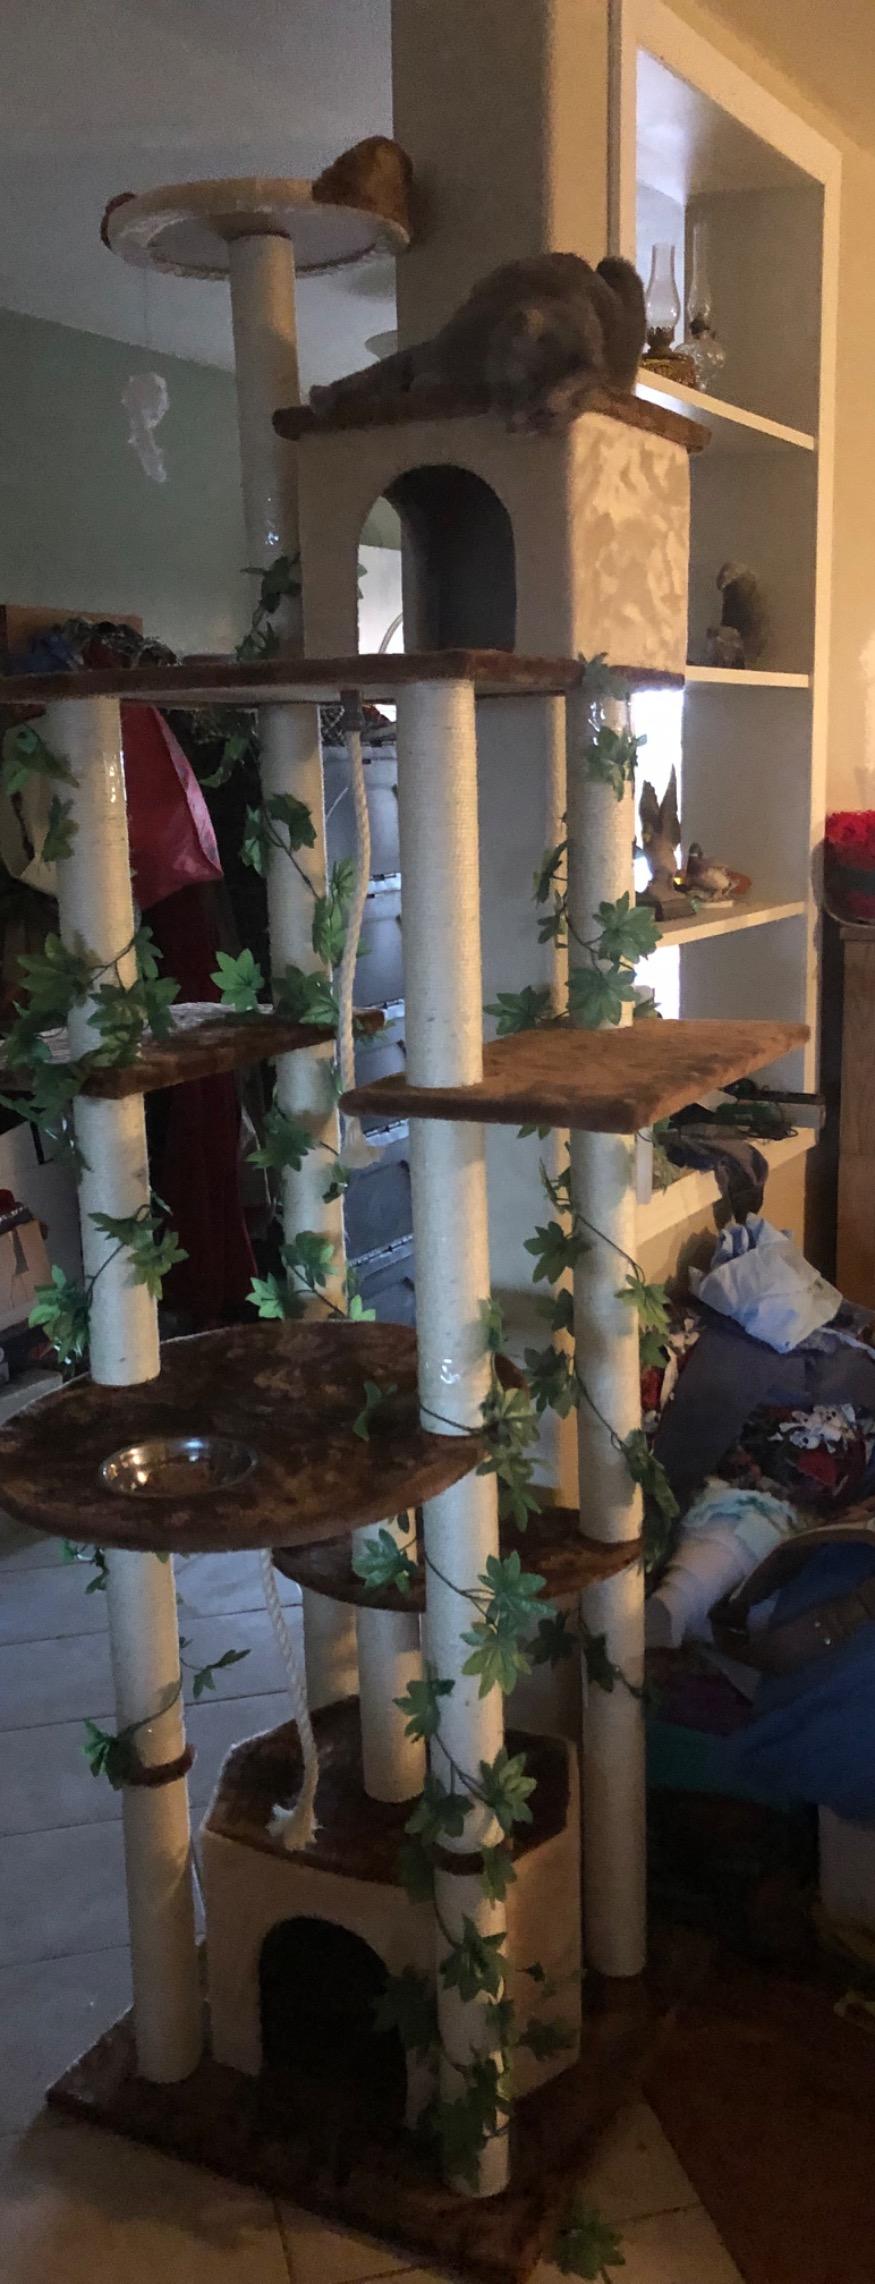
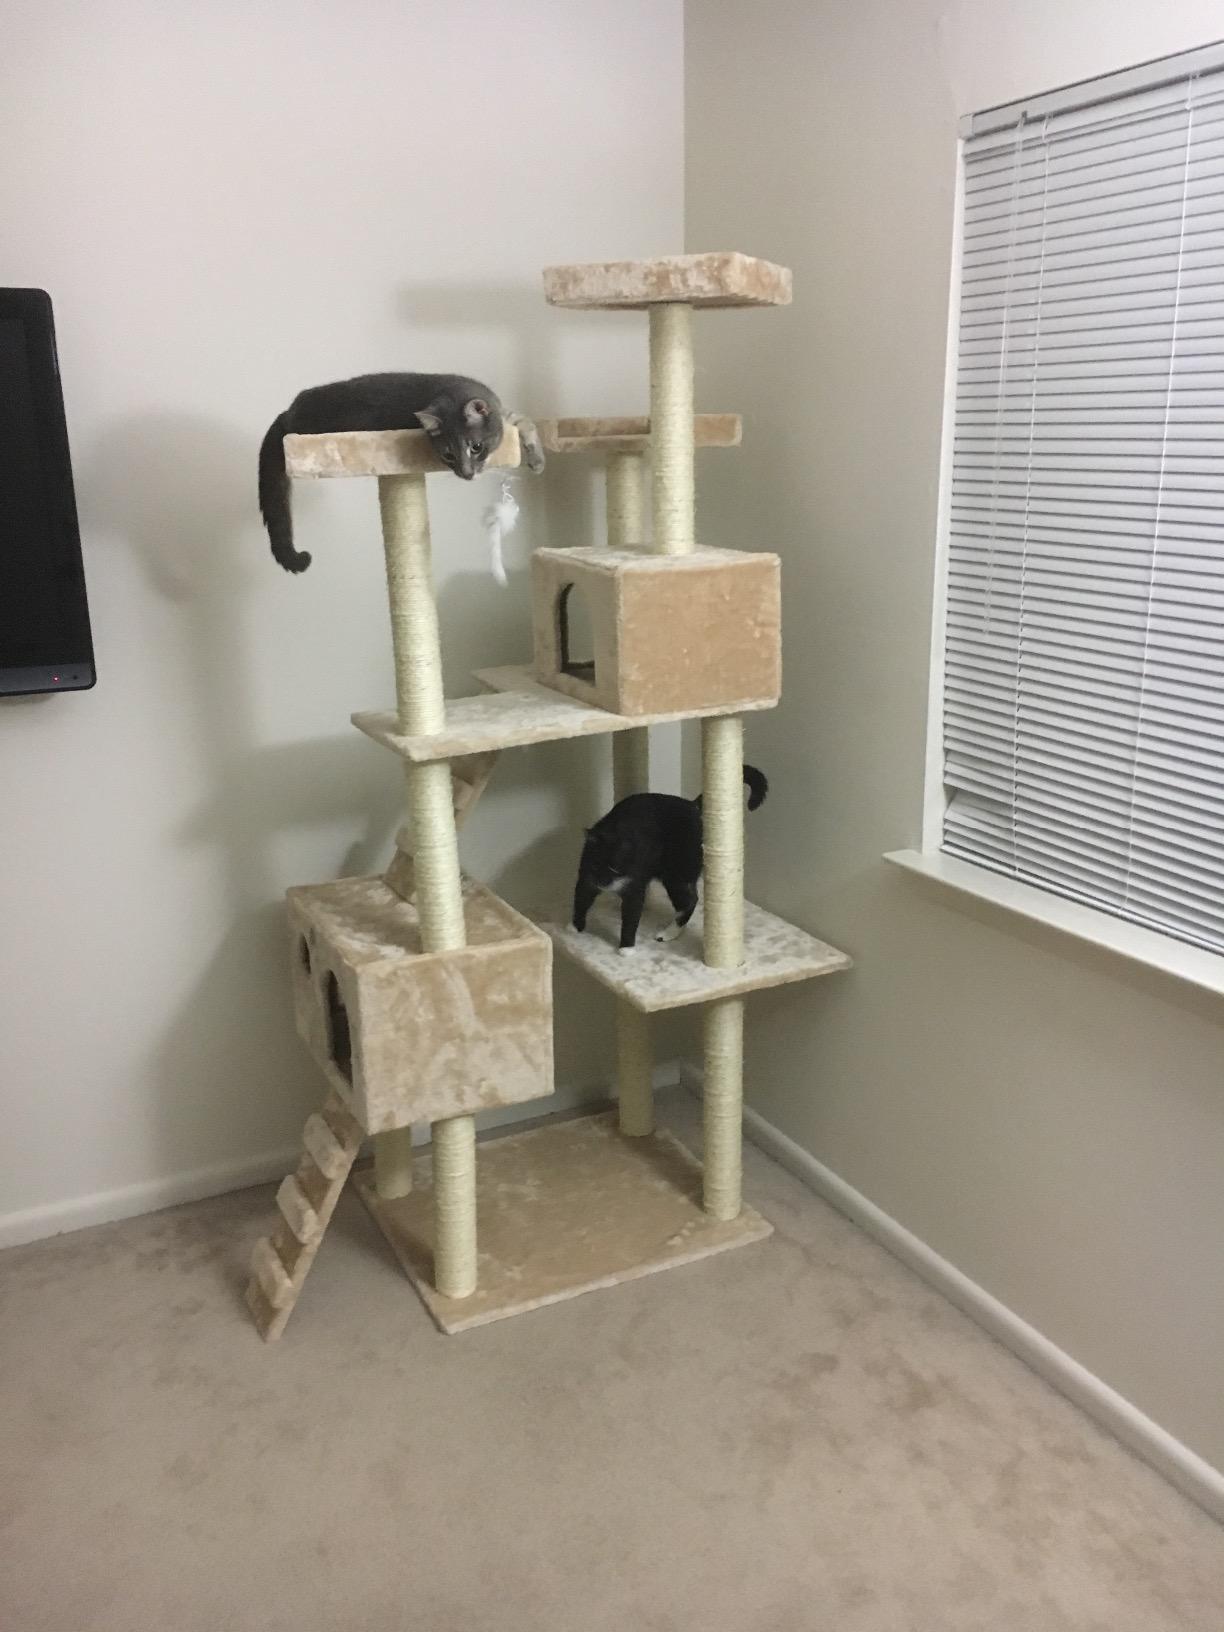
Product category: items_cat tree
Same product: no